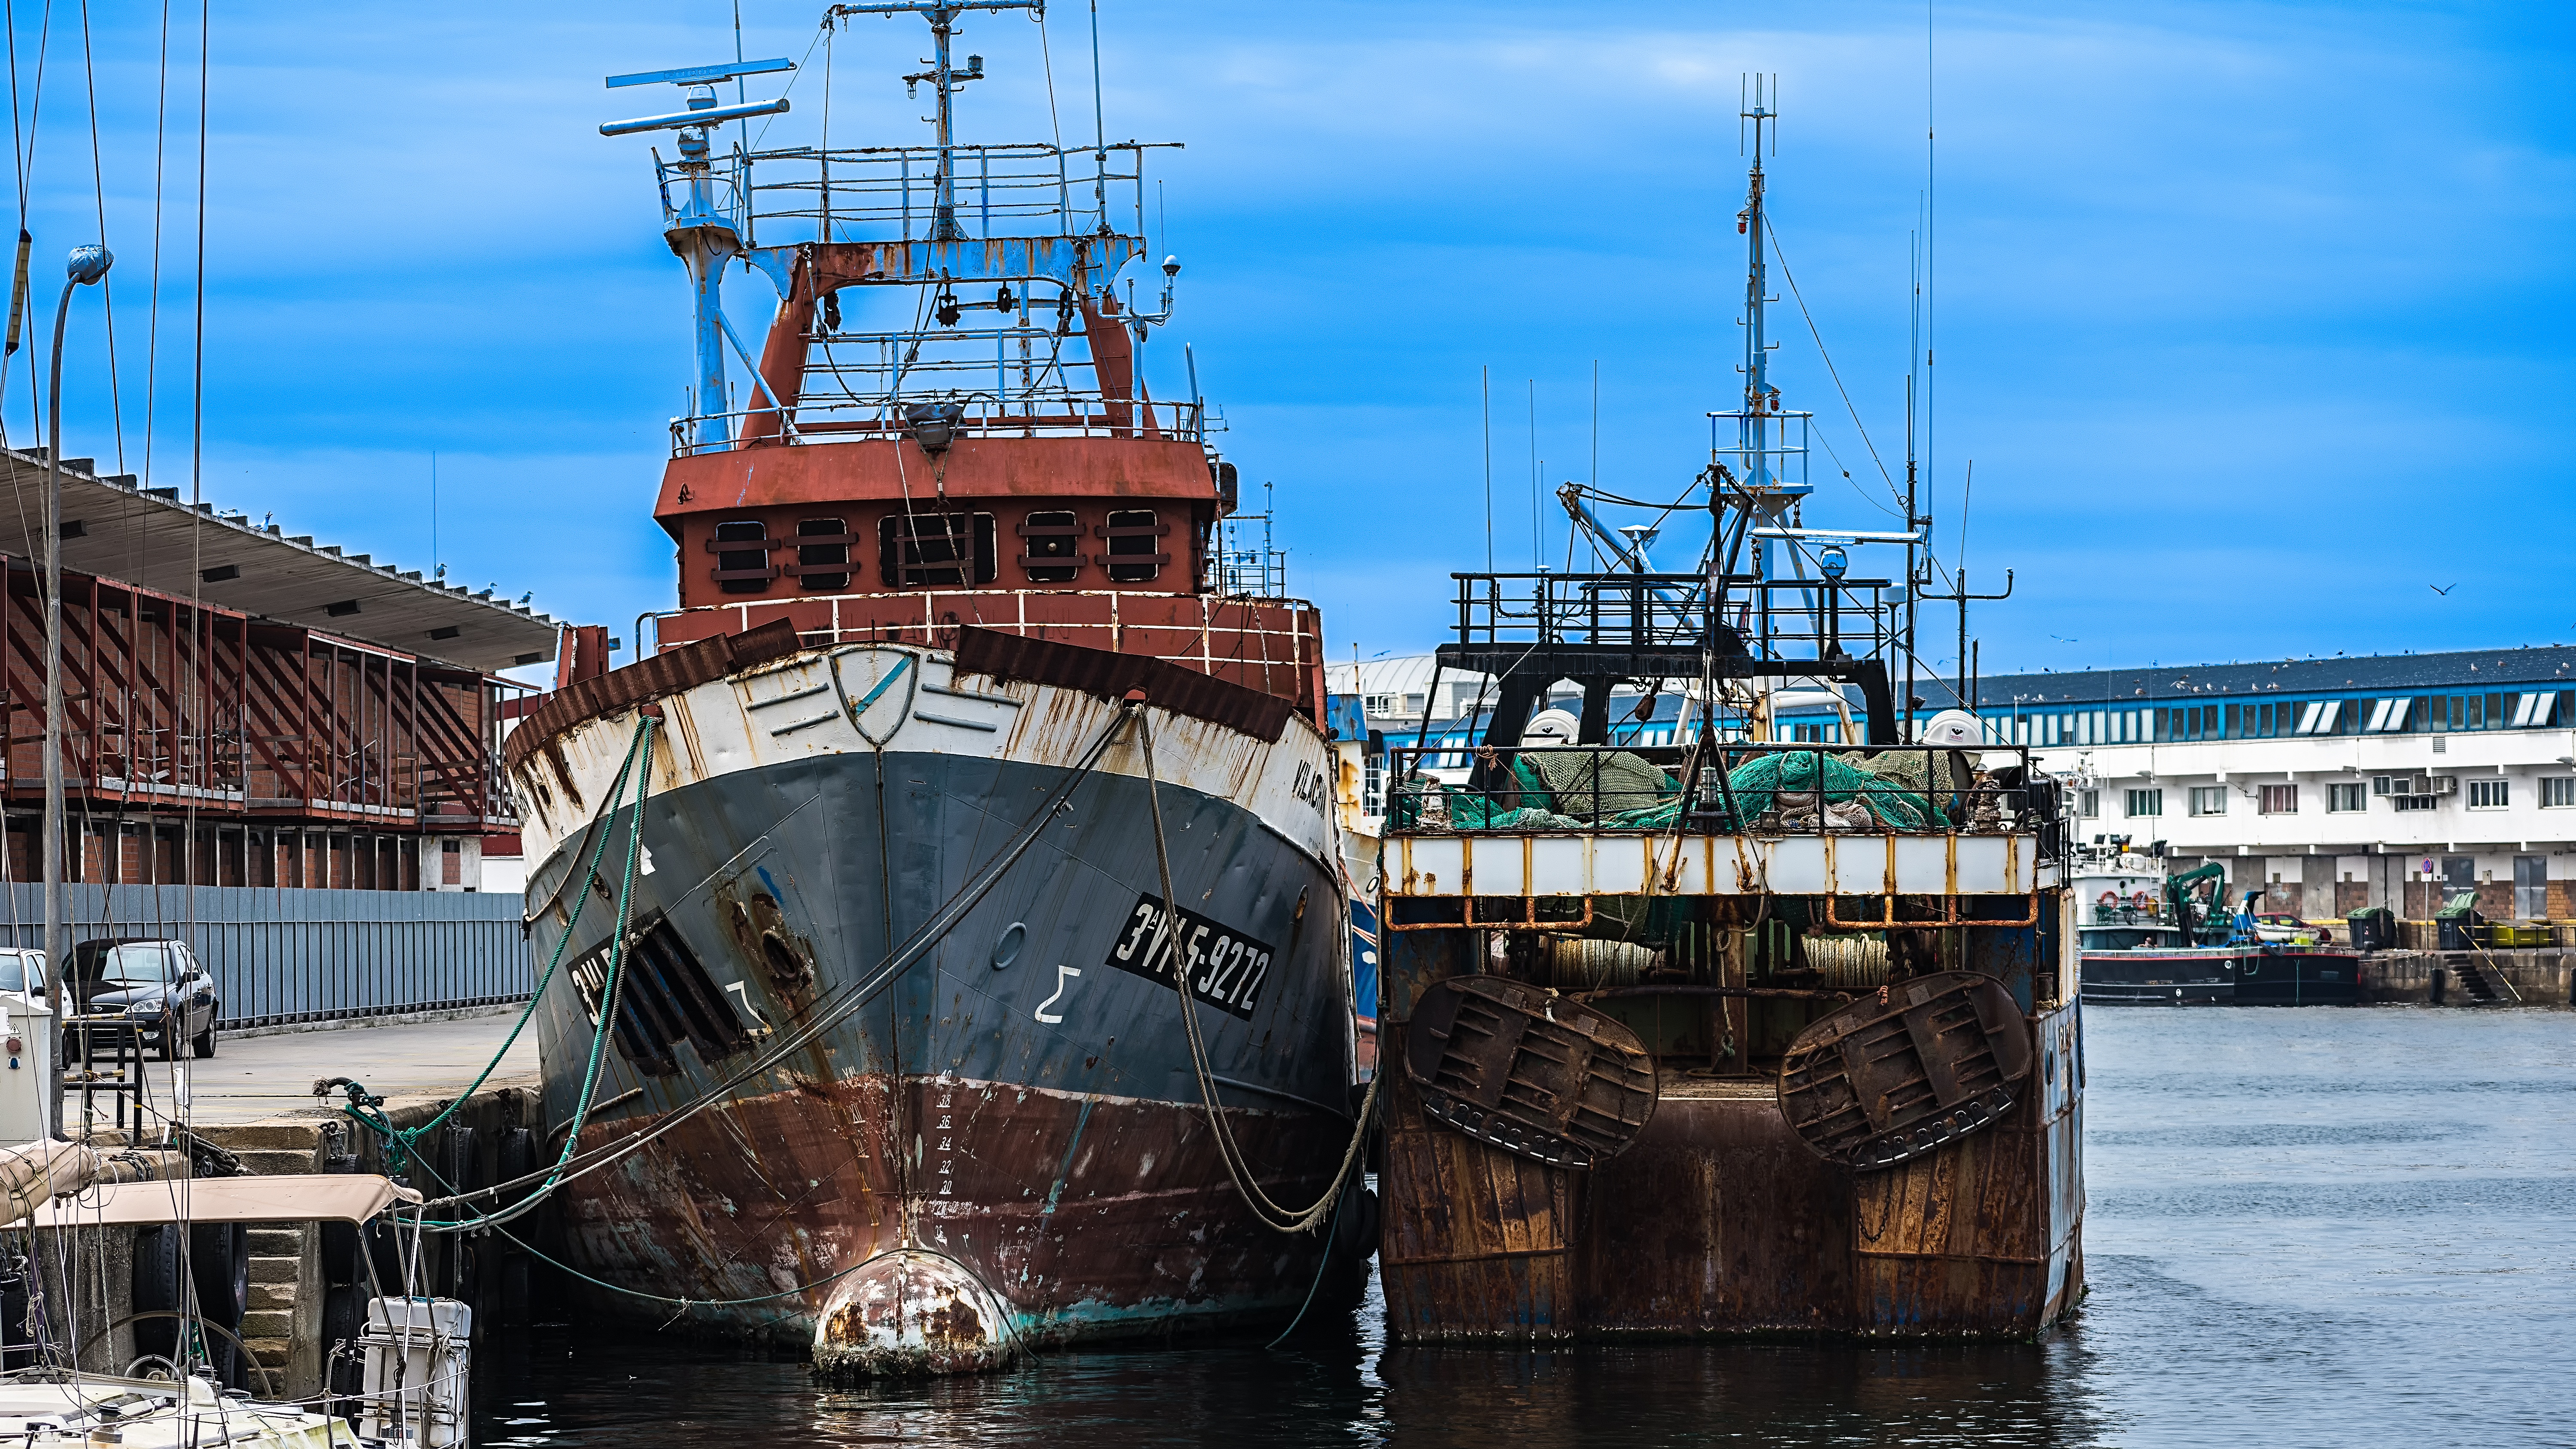
sea, water, dock, sky, boat, ship, harbor, port, boats, channel, tugboat, watercraft, sailing ship, fishing vessel, motor ship, tall ship, galleon, east indiaman, victory ship